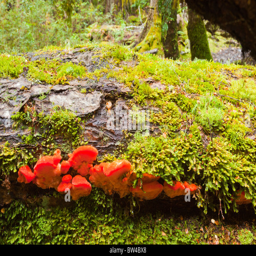
red fungi on a moss covered log